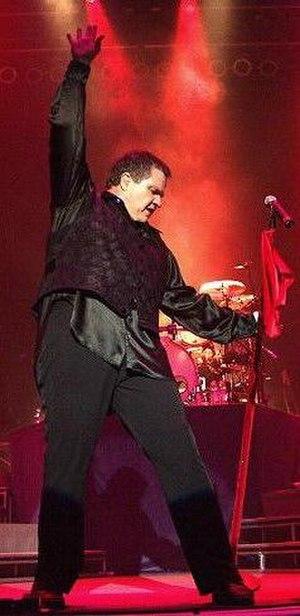
Meat Loaf, né Marvin Lee Aday à Dallas au Texas le 27 septembre 1947, est un chanteur de rock et un acteur américain.